The Settlers IV

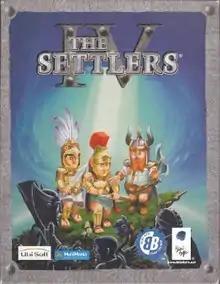
European Windows cover art

The Settlers IV, released as The Settlers: Fourth Edition in North America, is a 2001 real-time strategy video game with city-building elements for Windows, iOS, webOS, bada, Symbian, and Android. Developed by Blue Byte and published by Ubi Soft, the Windows version was released in Germany in February 2001, in the United Kingdom in March, and in North America in August. Also in August, Blue Byte released an expansion, "The Settlers IV Mission CD", featuring new single-player campaign missions, new maps for both single-player and multiplayer modes, a random map generator and map editor, gameplay improvements, and bug fixes. In December, they released a second expansion, "The Settlers IV: The Trojans and the Elixir of Power", containing new single-player campaigns, additional single and multiplayer maps, improved graphics, and additional gameplay tweaks. In March 2002, "The Settlers IV: Gold Edition" was released, containing the original game and both expansions, plus fan-made maps for multiplayer mode, and two minigames. In November 2009, Gameloft ported the original game to iOS, under the title The Settlers. Although featuring updated graphics and utilising touch controls, the gameplay, game mechanics and storyline are identical to the original. In April 2010, "The Settlers" was released for webOS, specifically optimised for the Palm Pre. Gameloft later released HD versions for iPad, bada, Symbian and Android. In 2013, the "Gold Edition" was released on GOG.com. In 2018, the game was re-released as "The Settlers IV: History Edition". it is the fourth game in "The Settlers" series, following "The Settlers" (1993), "The Settlers II" (1996) and "The Settlers III" (1998).